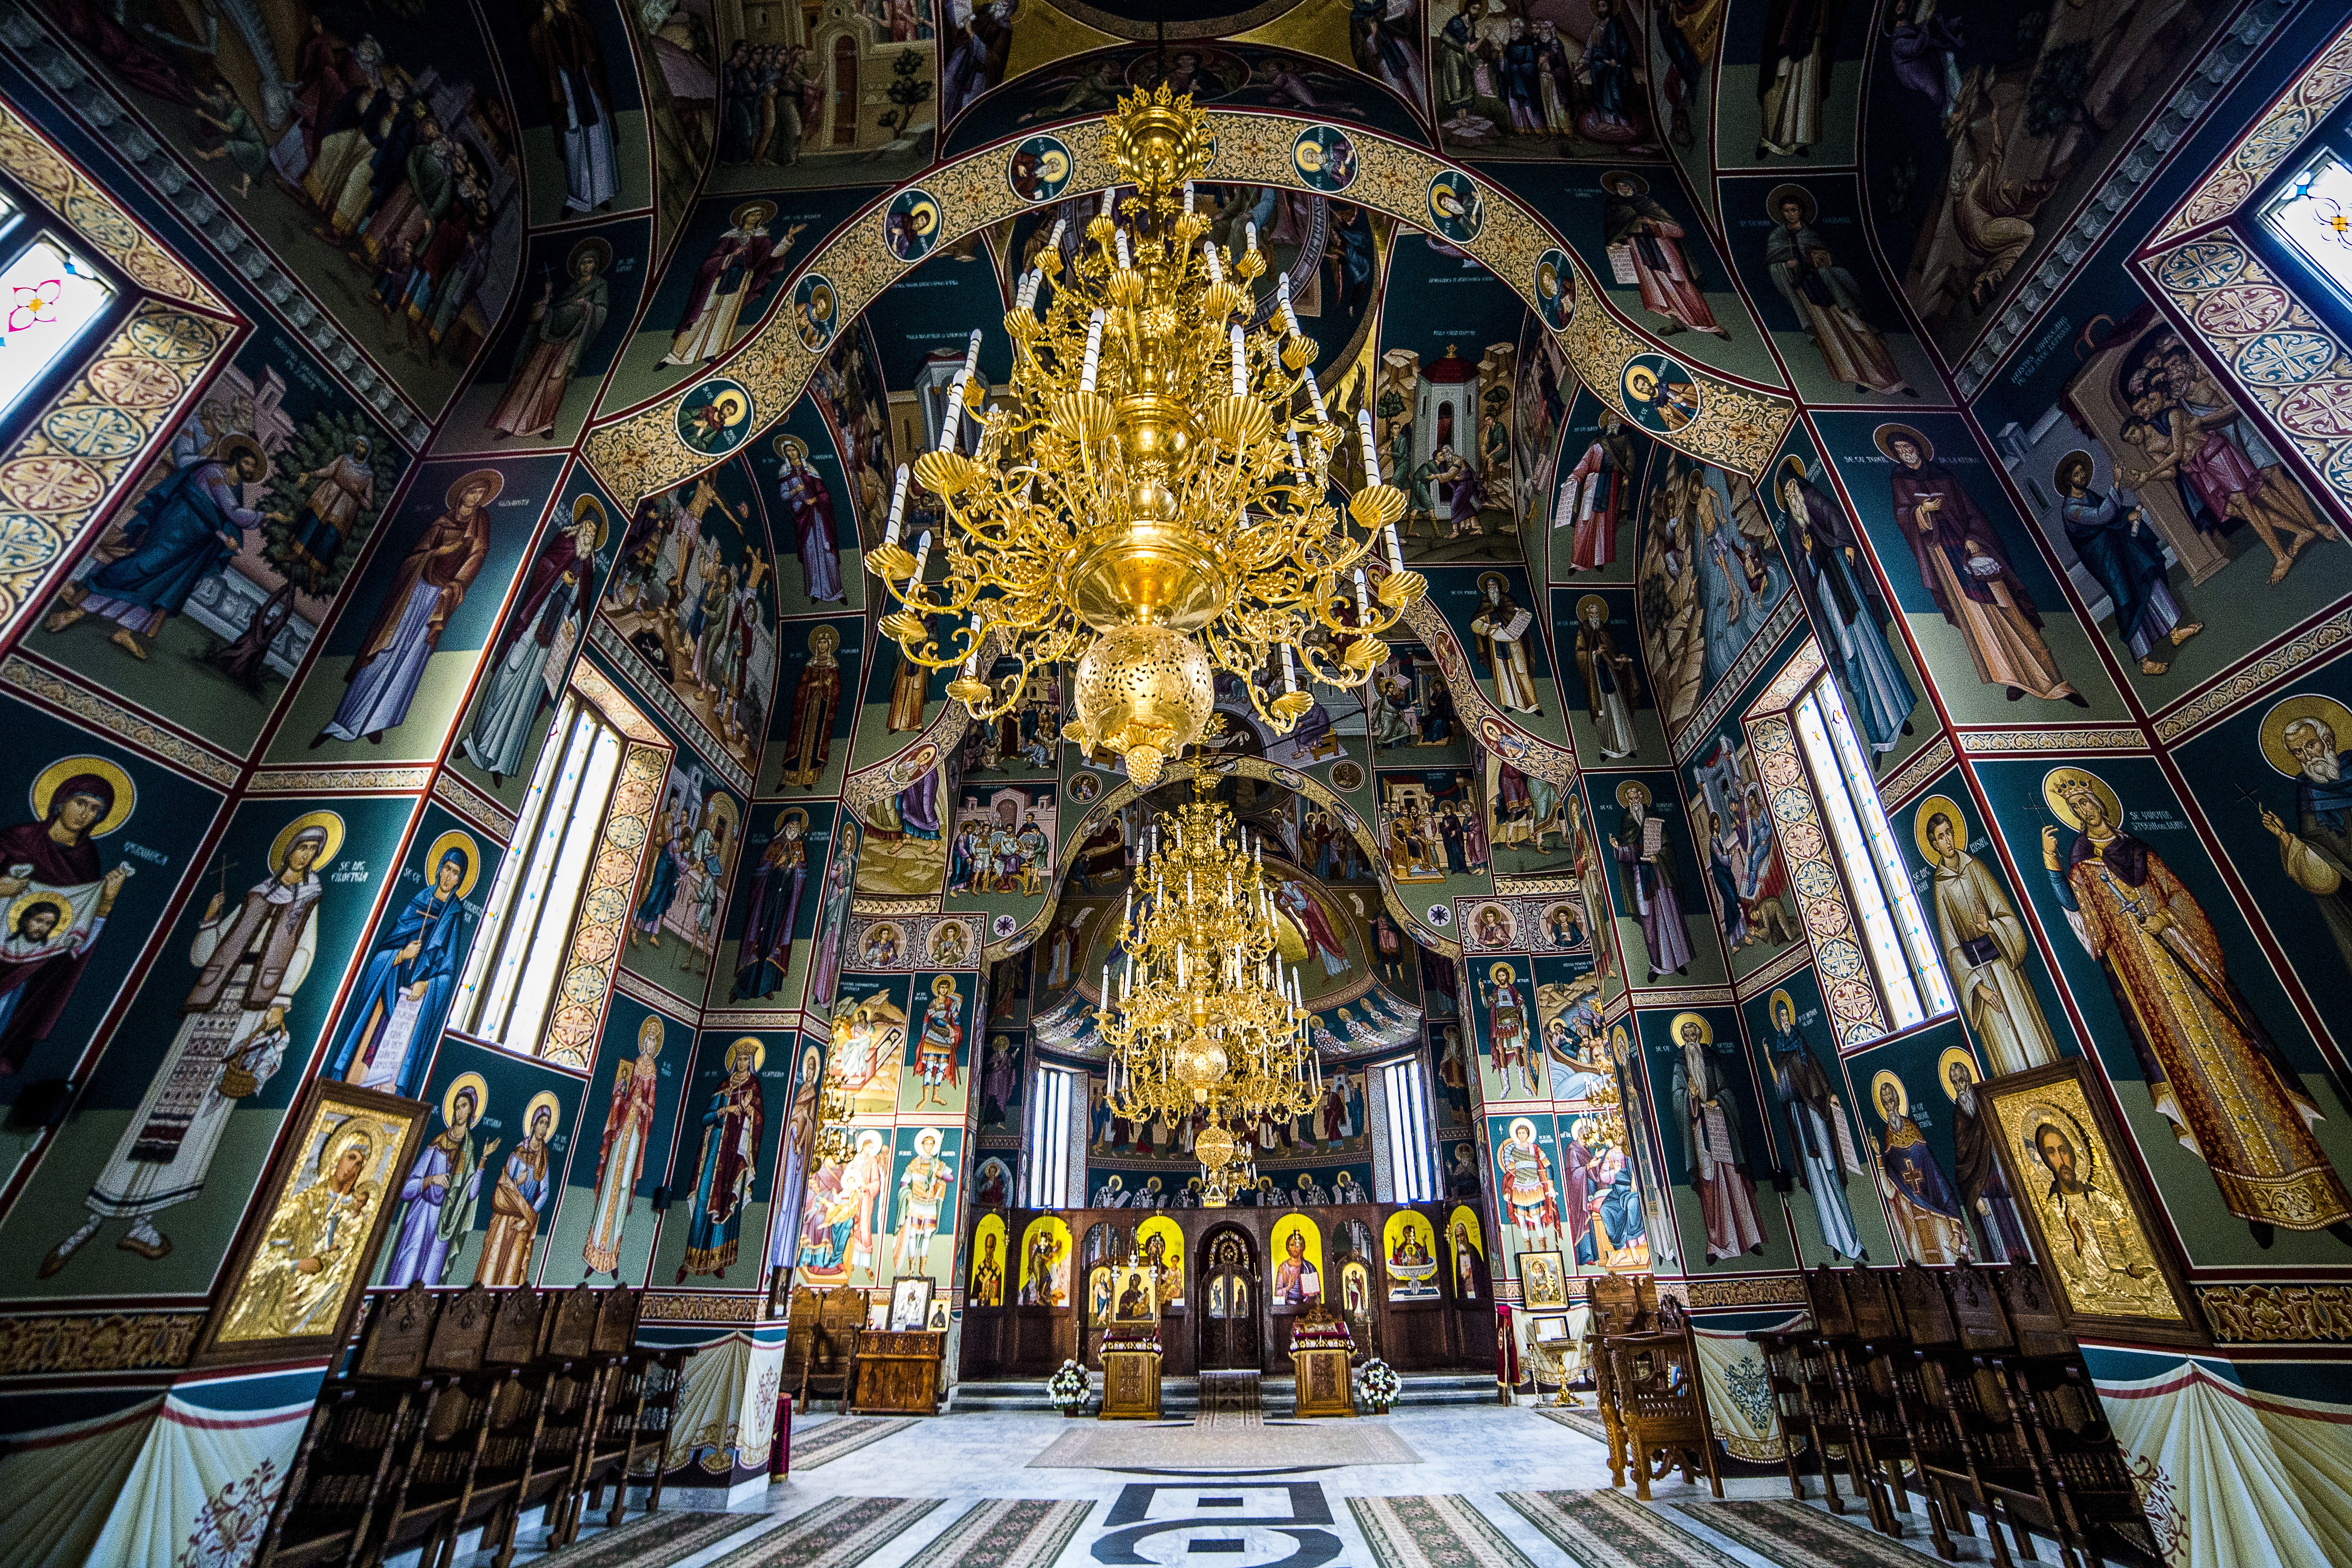
building, church, cathedral, place of worship, symmetry, basilica, romania, bucovina, sihastria monastery putnei